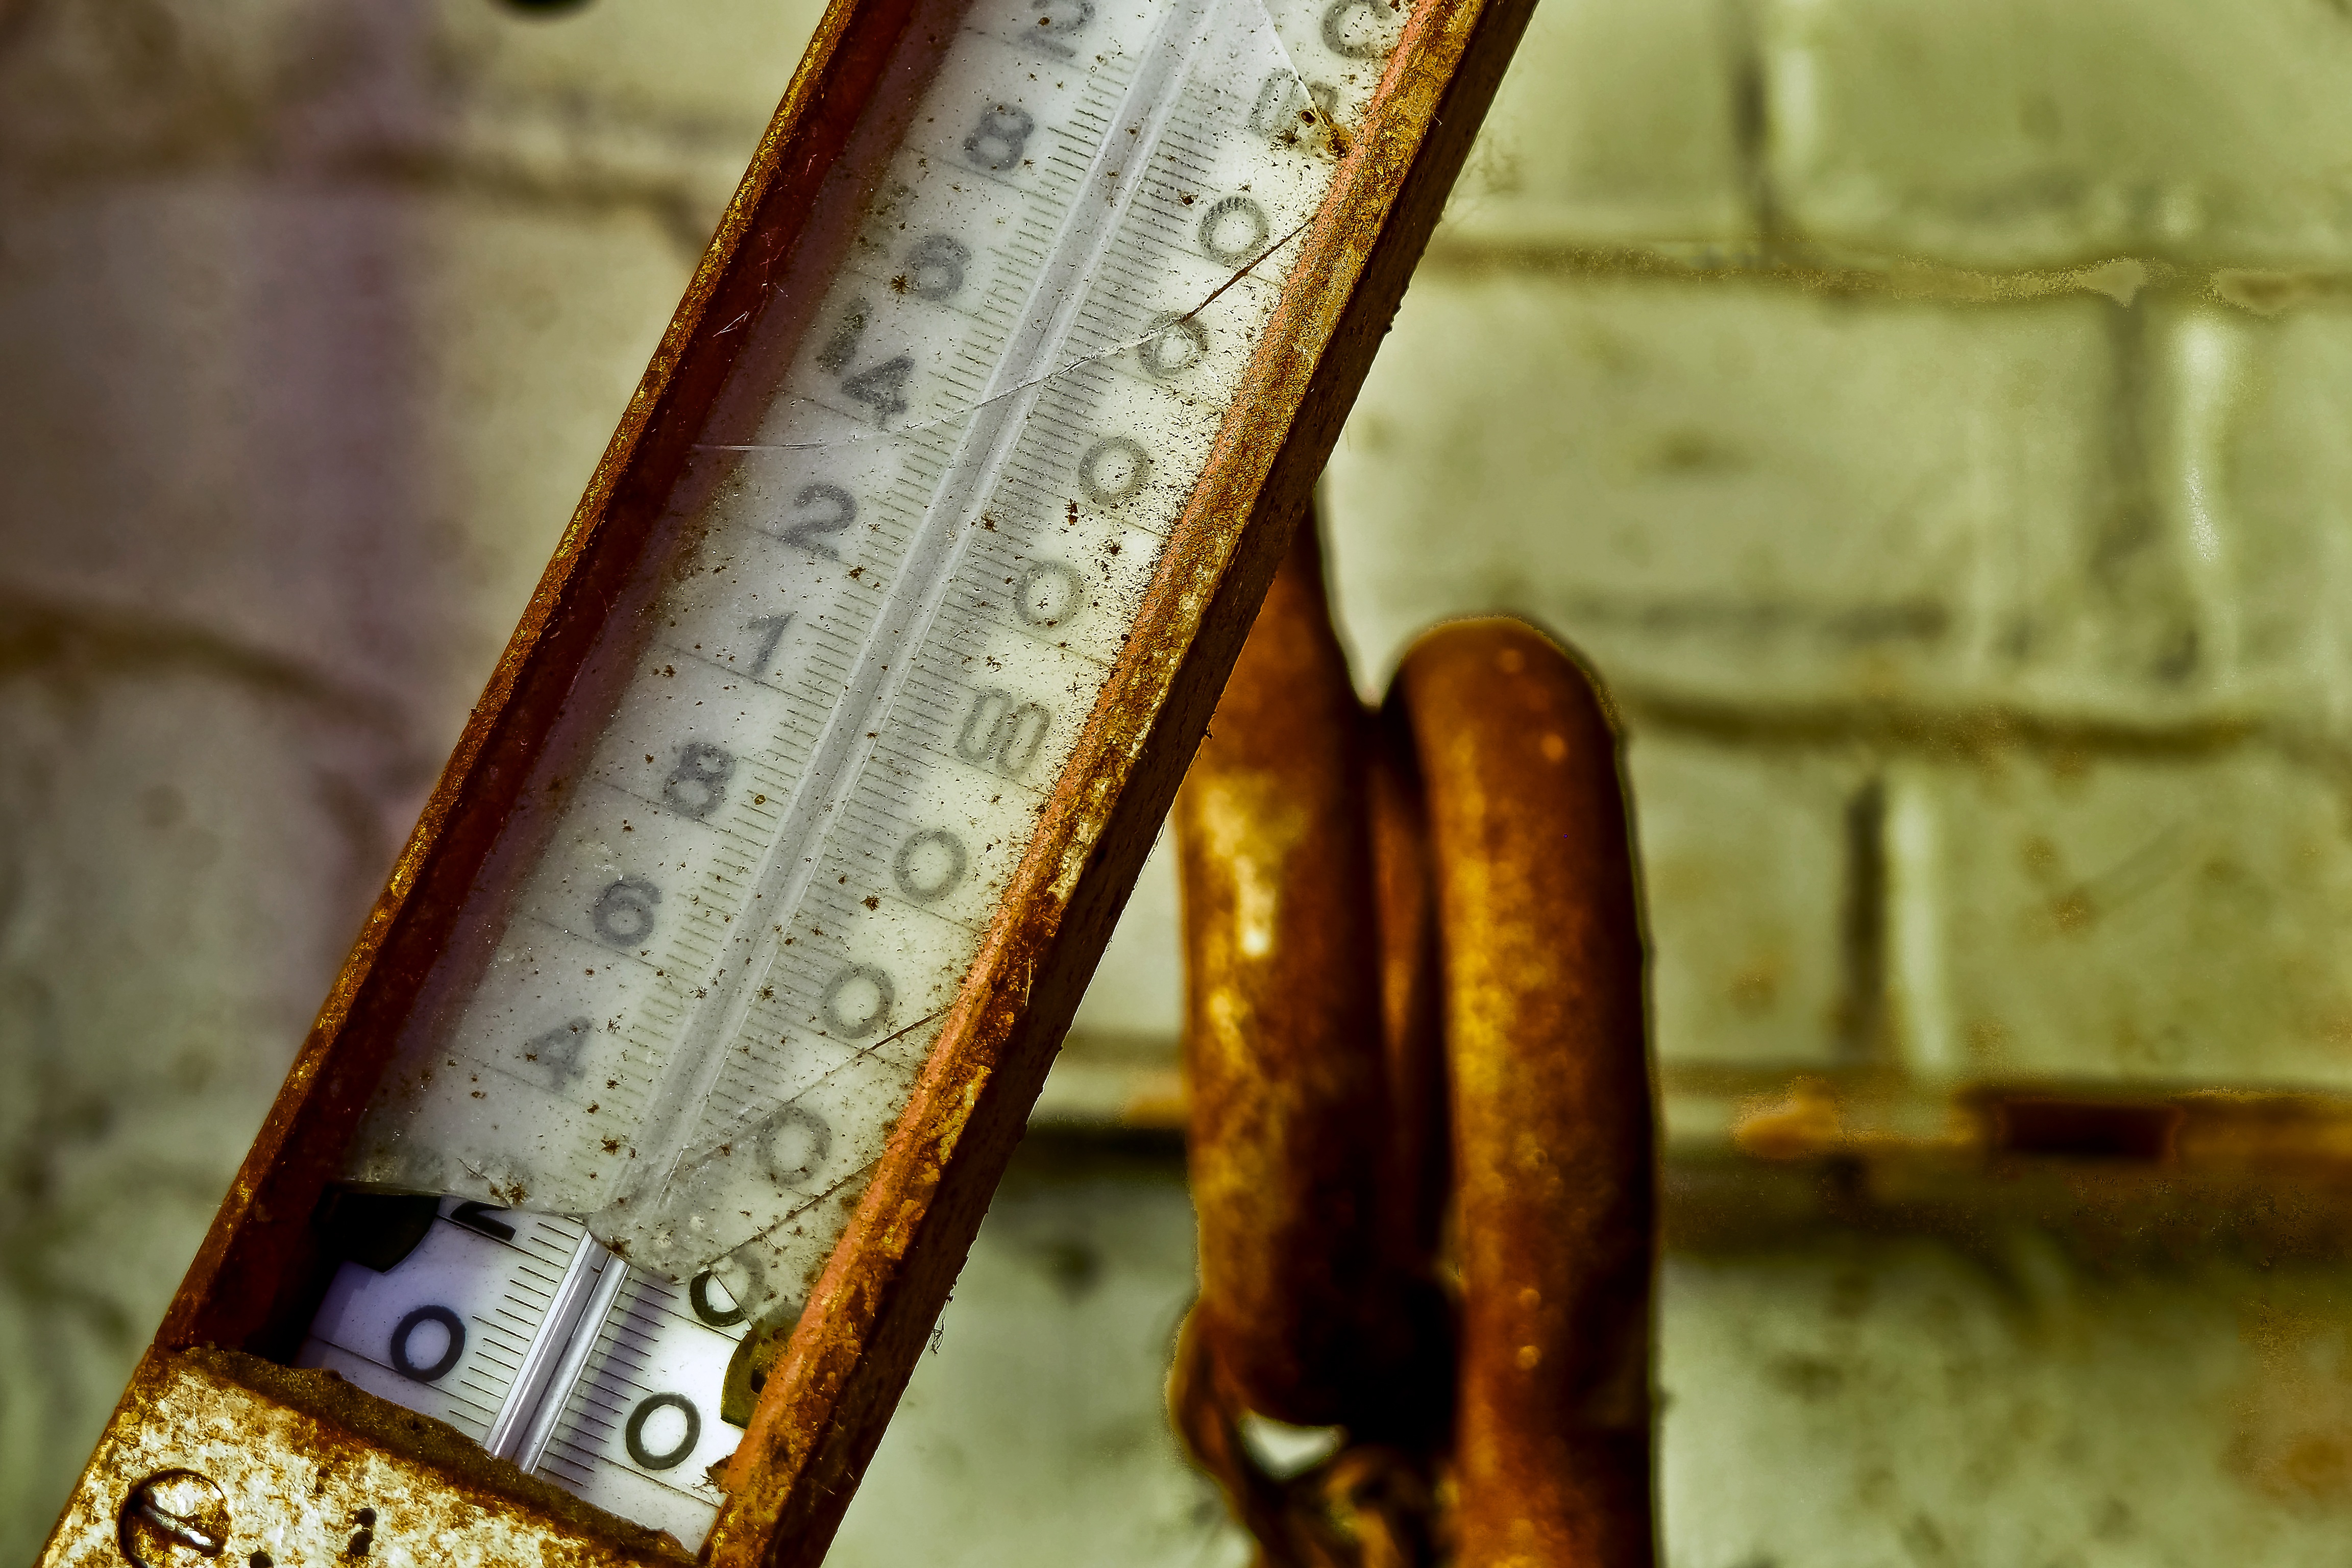
architecture, wood, antique, building, old, atmosphere, mystical, dark, line, pillar, hall, color, broken, factory, contrast, industry, decay, ruin, old building, graffiti, material, destroyed, close up, lines, mysterious, transience, pipes, temple, piping, dilapidated, rusty, stock, weird, heating, history, rusted, gloomy, carving, destruction, mood, shape, past, forget, transient, secret, leave, gland, stainless, pipeline, valve, wall painting, industrial plant, lost places, pforphoto, break up, macro photography, industrial building, factory building, lapsed, old factory, ailing, industrial hall, old factory hall, oxidized, pressure water line, water pipes, pressure gauge, run down, water pipe, full pipe flowmeters, ancient history